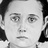
Emotion: sad